City Observatory

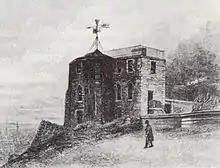
Gothic Tower in 1792

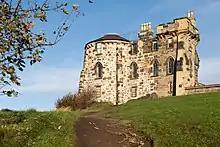
Gothic Tower in 2013

In 1812 the observatory was handed over to the Edinburgh Astronomical Institution, which opened its popular observatory in the Gothic Tower. In 1818 work began on the Playfair Building. Designed by William Henry Playfair this was to become the scientific observatory of the Institution. Following a loyal address to George IV in 1822 this became the Royal Observatory. Again the funds proved insufficient, so that the purchase of instruments and the employment of an observer depended on funding from the Government. After much delay the instrumentation was completed in 1831 with delivery of the transit telescope. Fraunhofer had made the lens, but after his death it fell to Repsold – and after his death to Repsold's son – to complete and install the instrument.